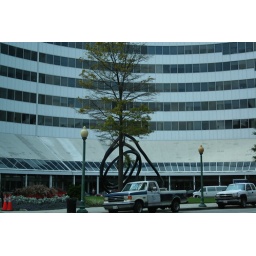
Becautiful building except the ugly ass truck in the center.